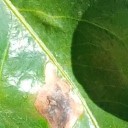
Label: Miner